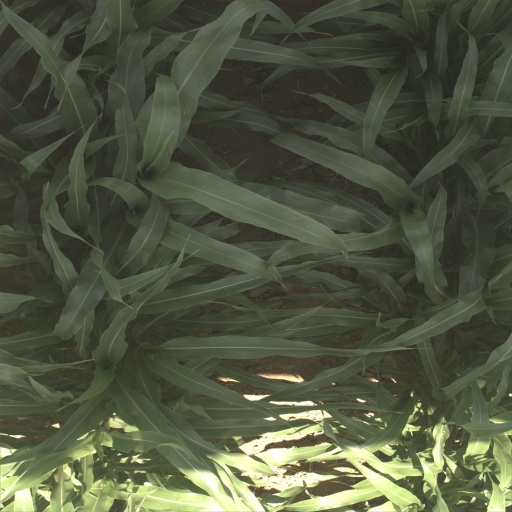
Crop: sorghum